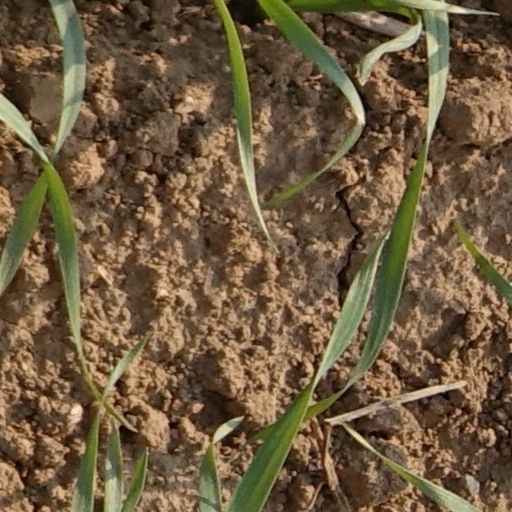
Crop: wheat